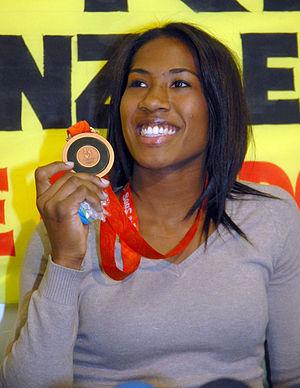
Ketleyn Lima Quadros, née le 1ᵉʳ octobre 1987 à Ceilândia, District Fédéral, est une judokate brésilienne. Elle est médaillée de bronze olympique en 2008 en catégorie des moins de 57 kg.